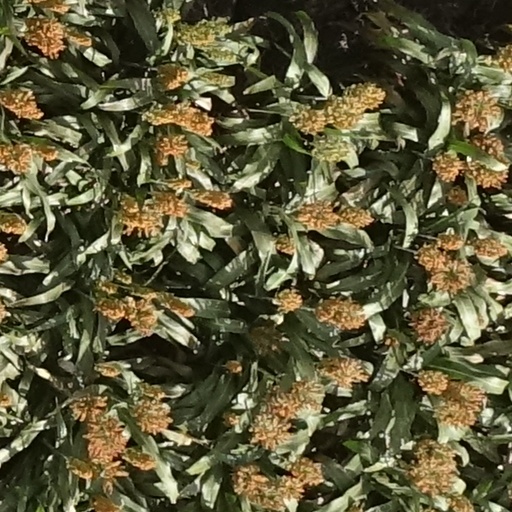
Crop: sorghum